Soviet Central Television

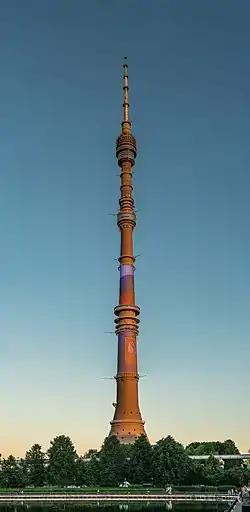
Ostankino Tower was built for expanding CT USSR's broadcast networks.

In 1967, the all-new, youth, sport and entertainment network Programme 4 was launched. Programme 3, which was from the beginning available to Moscow only, began broadcasting to the entire USSR via satellite in 1982. Thus, it was renamed All-Union Programme for this purpose and moved to channel 2 in 1977, while Moscow Programme switched to channel 3. Science and technology programming formerly on Programme 4 moved to Programme 6 when that channel was launched on 25 December 1971.